Seremban

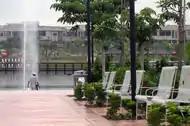
Seremban 2 City Park

Seremban currently serves as the home ground of Negeri Sembilan FC football team. The team is the state representative of Negeri Sembilan in the first tier Malaysia Super League. They play their home games in the 45,000 capacity Tuanku Abdul Rahman Stadium which is located in Paroi on the eastern outskirt of the city.